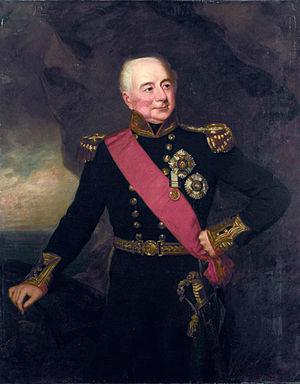
William Hargood, né le 6 mai 1762 et mort le 12 décembre 1839 à Bath, est un amiral de la Royal Navy qui se distingua notamment durant la guerre d'indépendance des États-Unis, les guerres de la Révolution française et les guerres napoléoniennes.